Niger

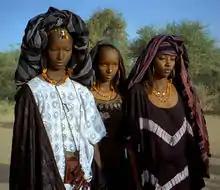
Wodaabe women with traditional facial tattoos

The Niger Armed Forces (Forces armées nigériennes) are the military and paramilitary forces of Niger, under the president as supreme commander. They consist of the Niger Army (Armée de Terre), the Niger Air Force (Armée de l'Air) and the auxiliary paramilitary forces, such as the National Gendarmerie (Gendarmerie nationale) and the National Guard (Garde nationale). Both paramilitary forces are trained in military fashion and have some military responsibilities in wartime. In peace time their duties are mostly policing duties.